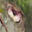
Label: cra